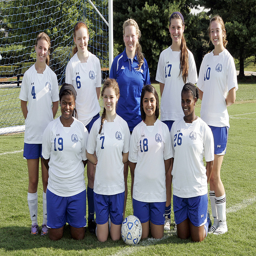
A young girls soccer team posing for a picture.
Proud young ladies pose on a soccer field with their coach.
A team photo of a girls soccer team on the field.
A group of female soccer players pose for a group photo.
A girls' soccer team poses with their coach for a team photo.